Tom Herman

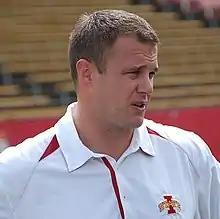
Herman at Iowa State

After building one of the nation's most prolific offenses at Rice, Herman joined Iowa State as offensive coordinator and quarterbacks coach.